Hugo Rüdel

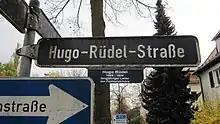

After training as a horn player at the Universität der Künste Berlin with Fritz Lehmann, he first worked as a French horn player at the Krolloper. Besides, he was a pupil for piano with Karl Heinrich Barth. After a short period as solo horn player with the Gürzenich Orchestra Cologne in Cologne, he became an accessory and chamber music wind player with the Staatskapelle Berlin. From 1899 to 1910, he was a teacher (professor from 1908) for French horn at the Hochschule für Musik zu Berlin. Also in 1899, Rüdel became conductor of the Berlin Court Opera Chorus, later the State Opera Chorus, and in 1910 he was appointed its first choral conductor; he held this position until his retirement in 1933. From 1906 to 1934 he was the choir director of the Bayreuth Festival. From 1909 to 1933 he was conductor of the , with which he undertook numerous journeys abroad. Furthermore, in 1916 he became first choral master of the Berliner Lehrer-Gesangverein. In 1920 he was again appointed director of the opera choir school at the Musikhochschule. In 1922 he conducted the choir at the premiere of the film "Hanneles Himmelfahrt". 1927-1928 he was also responsible for the direction of the radio choir of the . Finally still on 21 March 1933 he was involved with the Staats- und Domchor in the organization of the Day of Potsdam, where the newly elected Reich Chancellor Adolf Hitler placed himself with public appeal in a Prussian national-conservative tradition.